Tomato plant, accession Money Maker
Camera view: tilt-top (135 deg); turntable rotation: 0 degrees
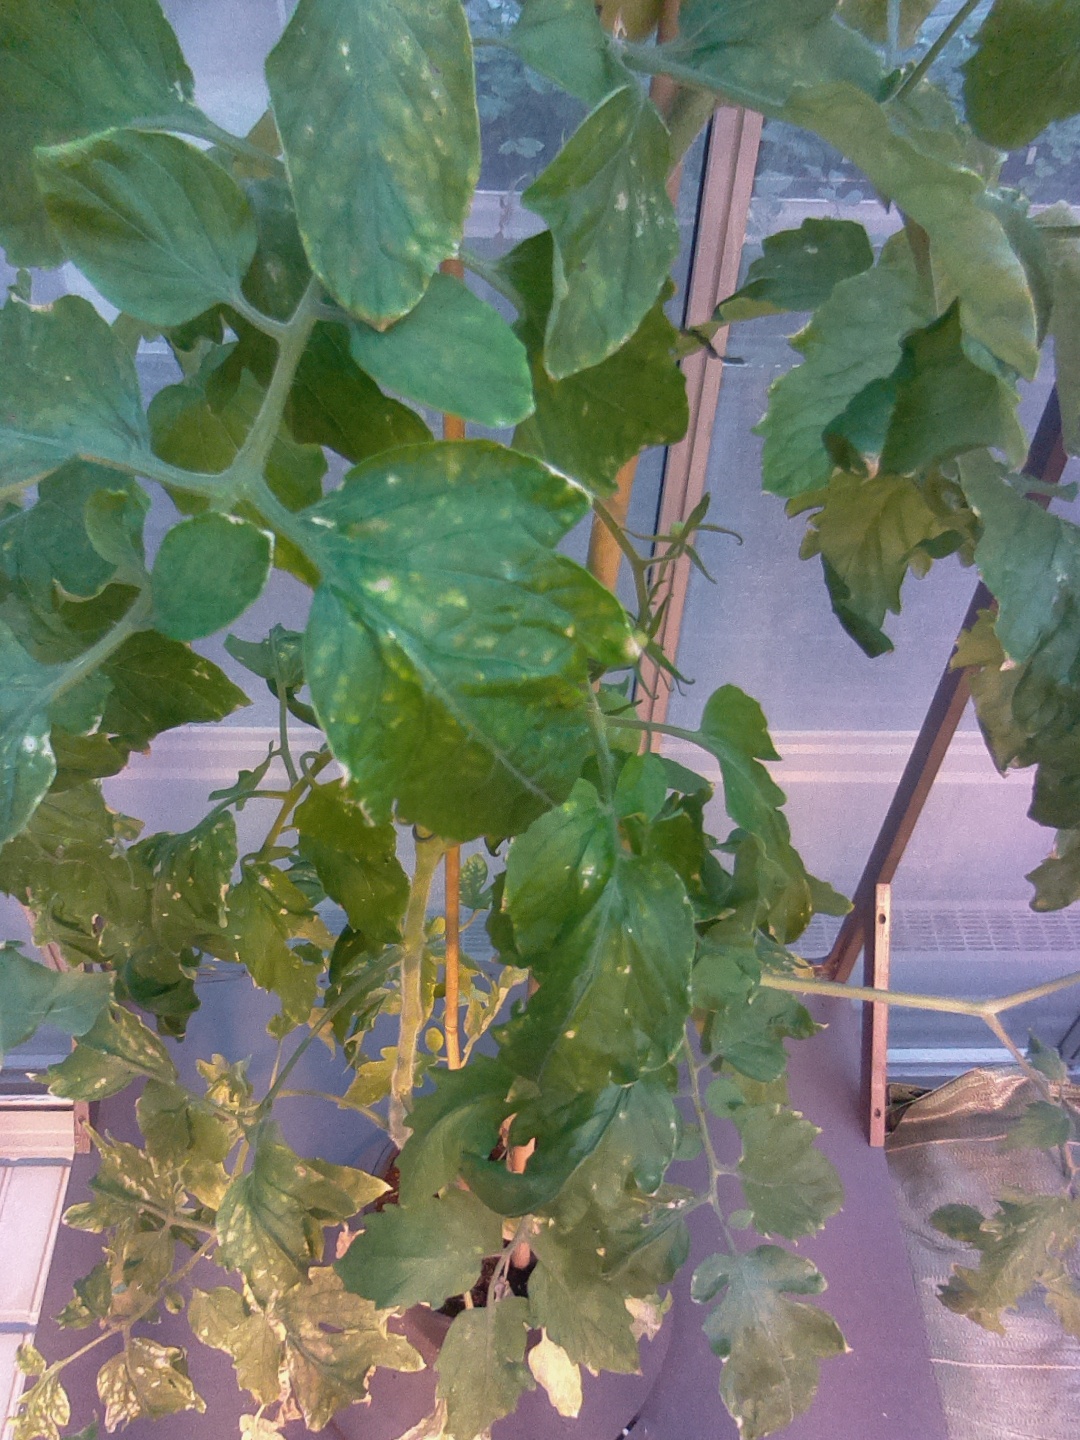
BBCH growth stage 76: 60%-70% of final fruit size